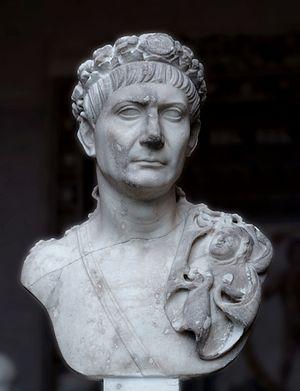
Buste de Trajan (règne 98-117 ap. J.-C.), portant la couronne civique, une courroie d'épée et l'égide (attribut de Jupiter et symbole de la toute-puissance divine).
Quintus Pompeius Falco est un sénateur et général romain, consul suffect en 108. Gendre de Quintus Sosius Senecio et homme de confiance de Trajan, il est notamment gouverneur de Judée puis de Mésie inférieure à des moments stratégiques. Sous le règne d'Hadrien, il est gouverneur de Bretagne et enfin proconsul d'Asie.
Les frères Gnaeus Domitius Curvius, Lucanus et Tullus, sont des sénateurs et consulaires romains influents sous les règnes des Flaviens à Trajan. Ils sont à la tête d'une immense fortune. Marc Aurèle est leur arrière petit-fils. Les noms complets des deux frères sont Gnaeus Domitius Afer Titius Marcellus Curvius Lucanus et Gnaeus Domitius Afer Titius Marcellus Curvius Tullus. Ils sont les fils adoptifs du célèbre Gnaeus Domitius Afer, riche sénateur, brillant orateur et avocat.
Le séisme de 115 à Antioche est un séisme qui frappe Antioche en Syrie romaine le 13 décembre 115. Sa magnitude estimée est de 7,5 sur l'échelle de Richter et son intensité maximale est estimée à XI sur l'échelle de Mercalli.
Lucius Neratius Priscus est un sénateur et éminent juriste romain des Iᵉʳ et IIᵉ siècles, consul suffect en 97 et gouverneur impérial de Germanie inférieure puis vraisemblablement de Pannonie entre 98 et 106 pendant le règne de Trajan. Il est par ailleurs un conseiller de ce dernier et de son successeur Hadrien.
L'Empire romain est le nom donné par les historiens à la période de la Rome antique s'étendant entre 27 av. J.-C. et 476 apr. J.-C.. Pour la période postérieure, de 476 à 1453 apr. J.-C., qui concerne surtout la partie orientale de l'Empire, avec Constantinople pour capitale, les historiens modernes parlent aujourd'hui d'Empire byzantin. Ce terme n'est toutefois apparu qu'au XVIᵉ siècle, ses habitants de l'époque l'appelant toujours « empire des Romains ». La distinction entre Empire romain et Empire byzantin, ainsi que la date de naissance assignée à ce dernier sont d’ailleurs une question de convention entre chercheurs modernes. En Europe de l'Ouest et centrale, l'Empire d'Occident des rois carolingiens, puis le Saint-Empire romain germanique, dont les souverains se faisaient encore appeler « Empereur des Romains », se considéraient également comme les successeurs légitimes de l'Empire latin.
Les guerres daciques de Trajan sont deux campagnes militaires de l'empereur romain Trajan contre le royaume dace de Décébale en 101-102 et 105-106. Elles aboutissent, en l'an 106, à l'annexion du royaume dace et à la création d'une nouvelle province, la Dacie romaine.
Trajan, né sous le nom de Marcus Ulpius Traianus le 18 septembre 53 à Italica et mort le 8 ou 9 août 117 à Selinus, en Cilicie, est empereur romain de fin janvier 98 à août 117. À sa mort, il porte le nom et les surnoms d'Imperator Caesar Divi Nervae Filius Nerva Traianus Optimus Augustus Germanicus Dacicus Parthicus.
Lucius Iavolenus Priscus est un sénateur et éminent juriste romain, qui s'illustre par une longue et brillante carrière politique et militaire sous les empereurs Domitien, Nerva et Trajan. Il est consul suffect en 86, puis gouverneur des importantes provinces de Germanie supérieure, de Syrie et d'Afrique, ainsi que conseiller de l'empereur Trajan.
Lusius Quietus était un prince berbère romanisé, et gouverneur de Judée en 117. Il était l'un des meilleurs généraux de l'empereur Trajan au début du IIᵉ siècle, et l'un des hommes d'État berbère le plus accomplis de l'histoire romaine. Il est le principal commandant romain lors de la rébellion juive de 115, connue sous le nom de guerre de Kitos au cours de laquelle la révolte juive est sévèrement réprimée par Lusius et sa cavalerie.
Quintus Marcius Turbo est un haut chevalier et général romain, proche ami et conseiller militaire de Trajan puis d'Hadrien, préfet du prétoire sur une grande partie du règne de ce dernier.
Lucius Fabius Iustus est un sénateur romain des Iᵉʳ et IIᵉ siècles, consul suffect en 102 et gouverneur impérial des importantes provinces de Mésie inférieure puis de Syrie entre 105 et 112 pendant le règne de Trajan. C'est en outre un ami de Pline le Jeune et de Tacite.
Le 28 octobre est le 301ᵉ jour de l'année du calendrier grégorien, le 302ᵉ en cas d'année bissextile. Il reste 64 jours avant la fin de l'année.
Pline le Jeune est né en 61 ou 62 après J.-C. à Novum Comum en Cisalpine sous le nom Caius Caecilius, adopté par son oncle maternel Pline l'Ancien sous le nom de Caius Plinius Caecilius Secundus, et mort entre fin 113 et 115 probablement dans la province de Bithynie et Pont. C'est un sénateur et célèbre avocat romain des règnes de Titus à Trajan, proche de ce dernier, consul suffect en 100 et gouverneur impérial de la province de Bithynie et Pont entre 111 et 113. À l'instar de son oncle, le naturaliste Pline l'Ancien, il est resté célèbre principalement en raison de son travail littéraire qui a partiellement survécu, notamment sa fameuse correspondance.
Publius Acilius Attianus est un haut chevalier puis sénateur romain, préfet du prétoire à la fin du règne de Trajan et au début du règne de Hadrien. Proche des deux empereurs, il joue un rôle prépondérant dans l'avènement d'Hadrien mais tombe ensuite en disgrâce.